Mdina Glass

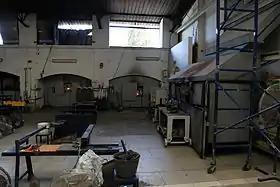
Mdina Glass workshop

Mdina Glass is a manufacturer of glassware, based in Malta. It was founded in 1968 by Michael Harris, a lecturer in industrial glass design at the Royal College of Art.